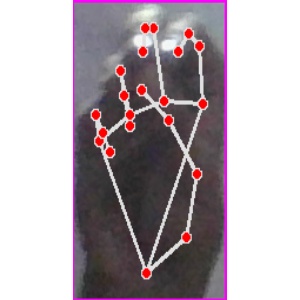
अक्षर: ङ